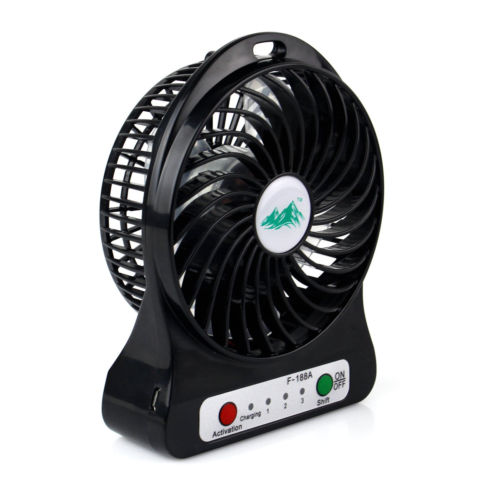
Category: fan